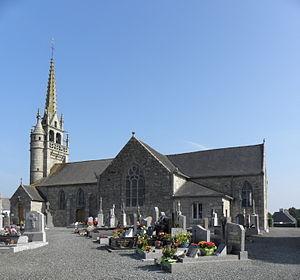
Église Saint-Pierre de Plouégat-Moysan (29). Vue méridionale.
Plouégat-Moysan [pluegat mwazɑ̃] est une commune du département du Finistère, dans la région Bretagne, en France.
La liste des églises du Finistère recense de la manière la plus complète possible les églises, cathédrales et basiliques situées dans le département français du Finistère.